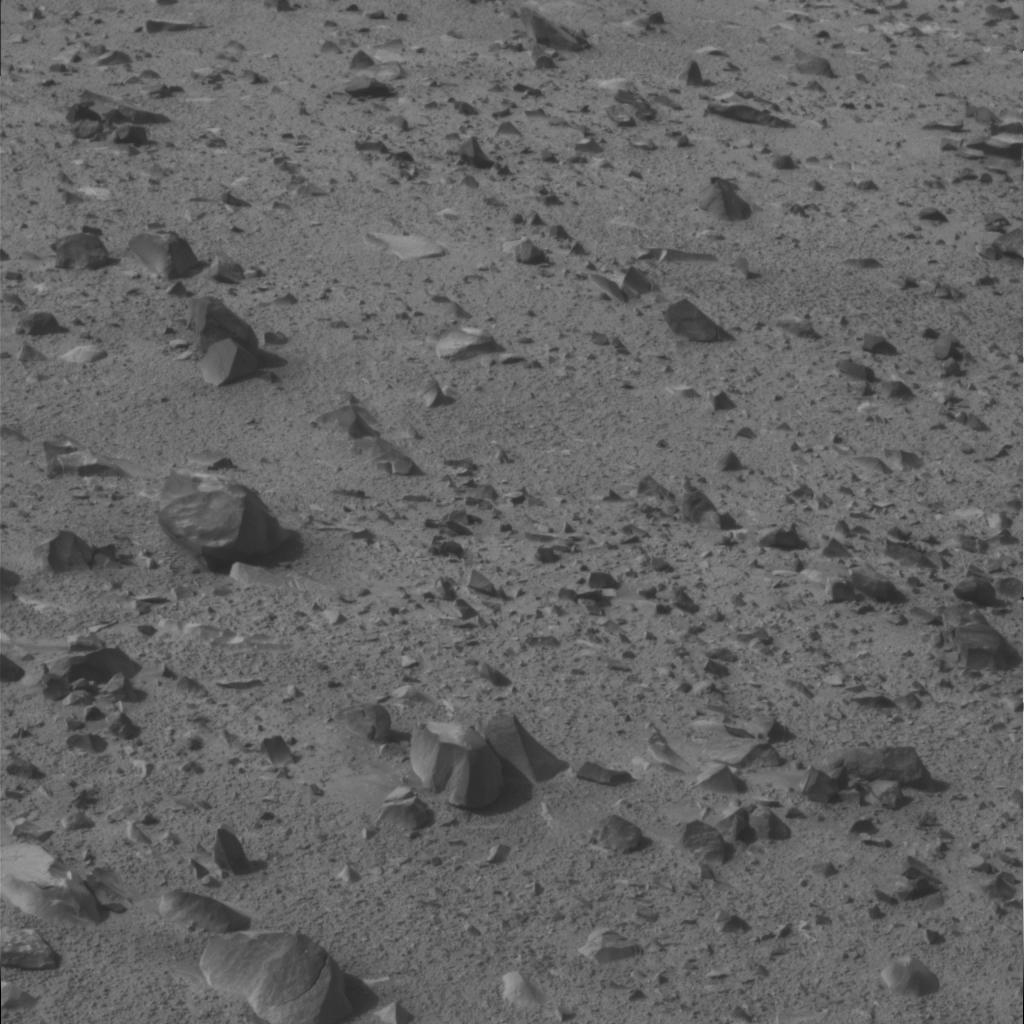
Surface features visible: Rock Outcrops, Float Rocks, Clasts, Soil, Nearby Surface